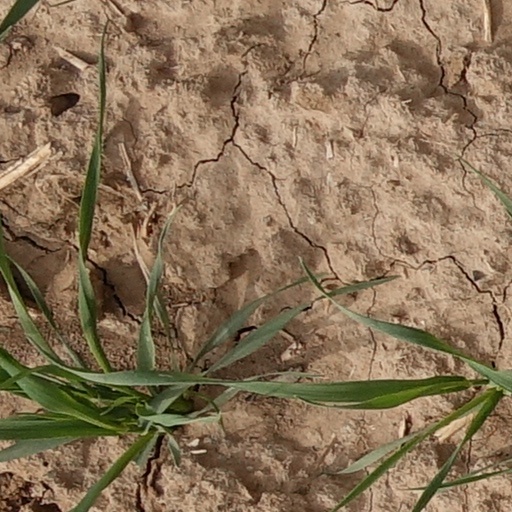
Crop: wheat